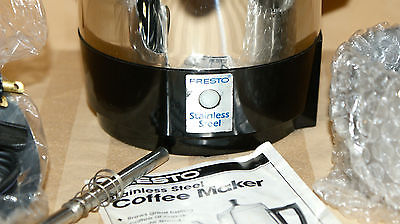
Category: coffee maker